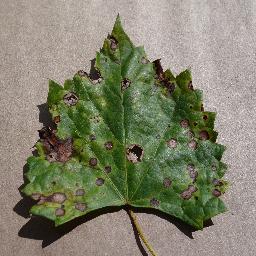
Label: Grape___Black_rot